Shopping mall

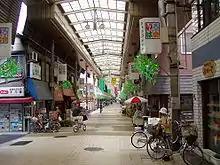
Shopping arcade in Tokyo, Japan

The enclosed shopping center, which would eventually be known as the shopping mall, did not appear in mainstream until the mid-1950s. One of the earliest examples was the Valley Fair Shopping Center in Appleton, Wisconsin, which opened on March 10, 1955. Valley Fair featured a number of modern features including central heating and cooling, a large outdoor parking area, semi-detached anchor stores, and restaurants. Later that year the world's first fully enclosed shopping mall was opened in Luleå, in northern Sweden (architect: Ralph Erskine) and was named "Shopping"; the region now claims the highest shopping center density in Europe.